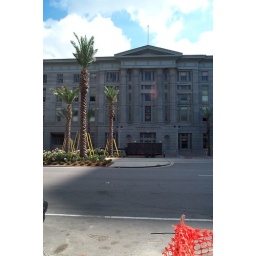
The customs house - it was way prettier in person. the stone is quite blue.